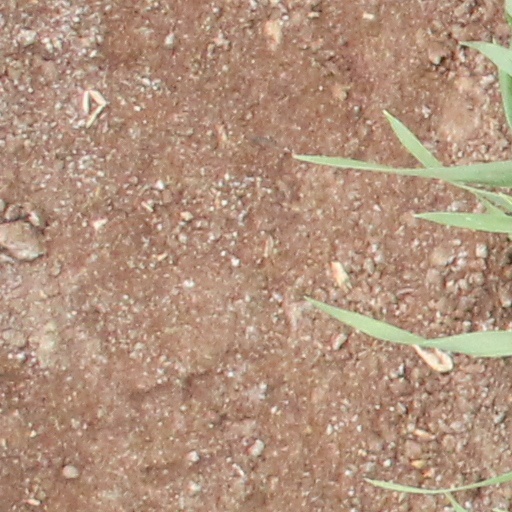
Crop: wheat